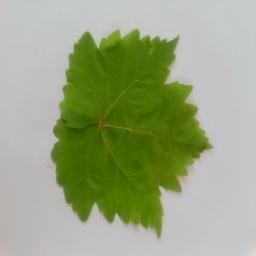
Label: Healthy Leaves